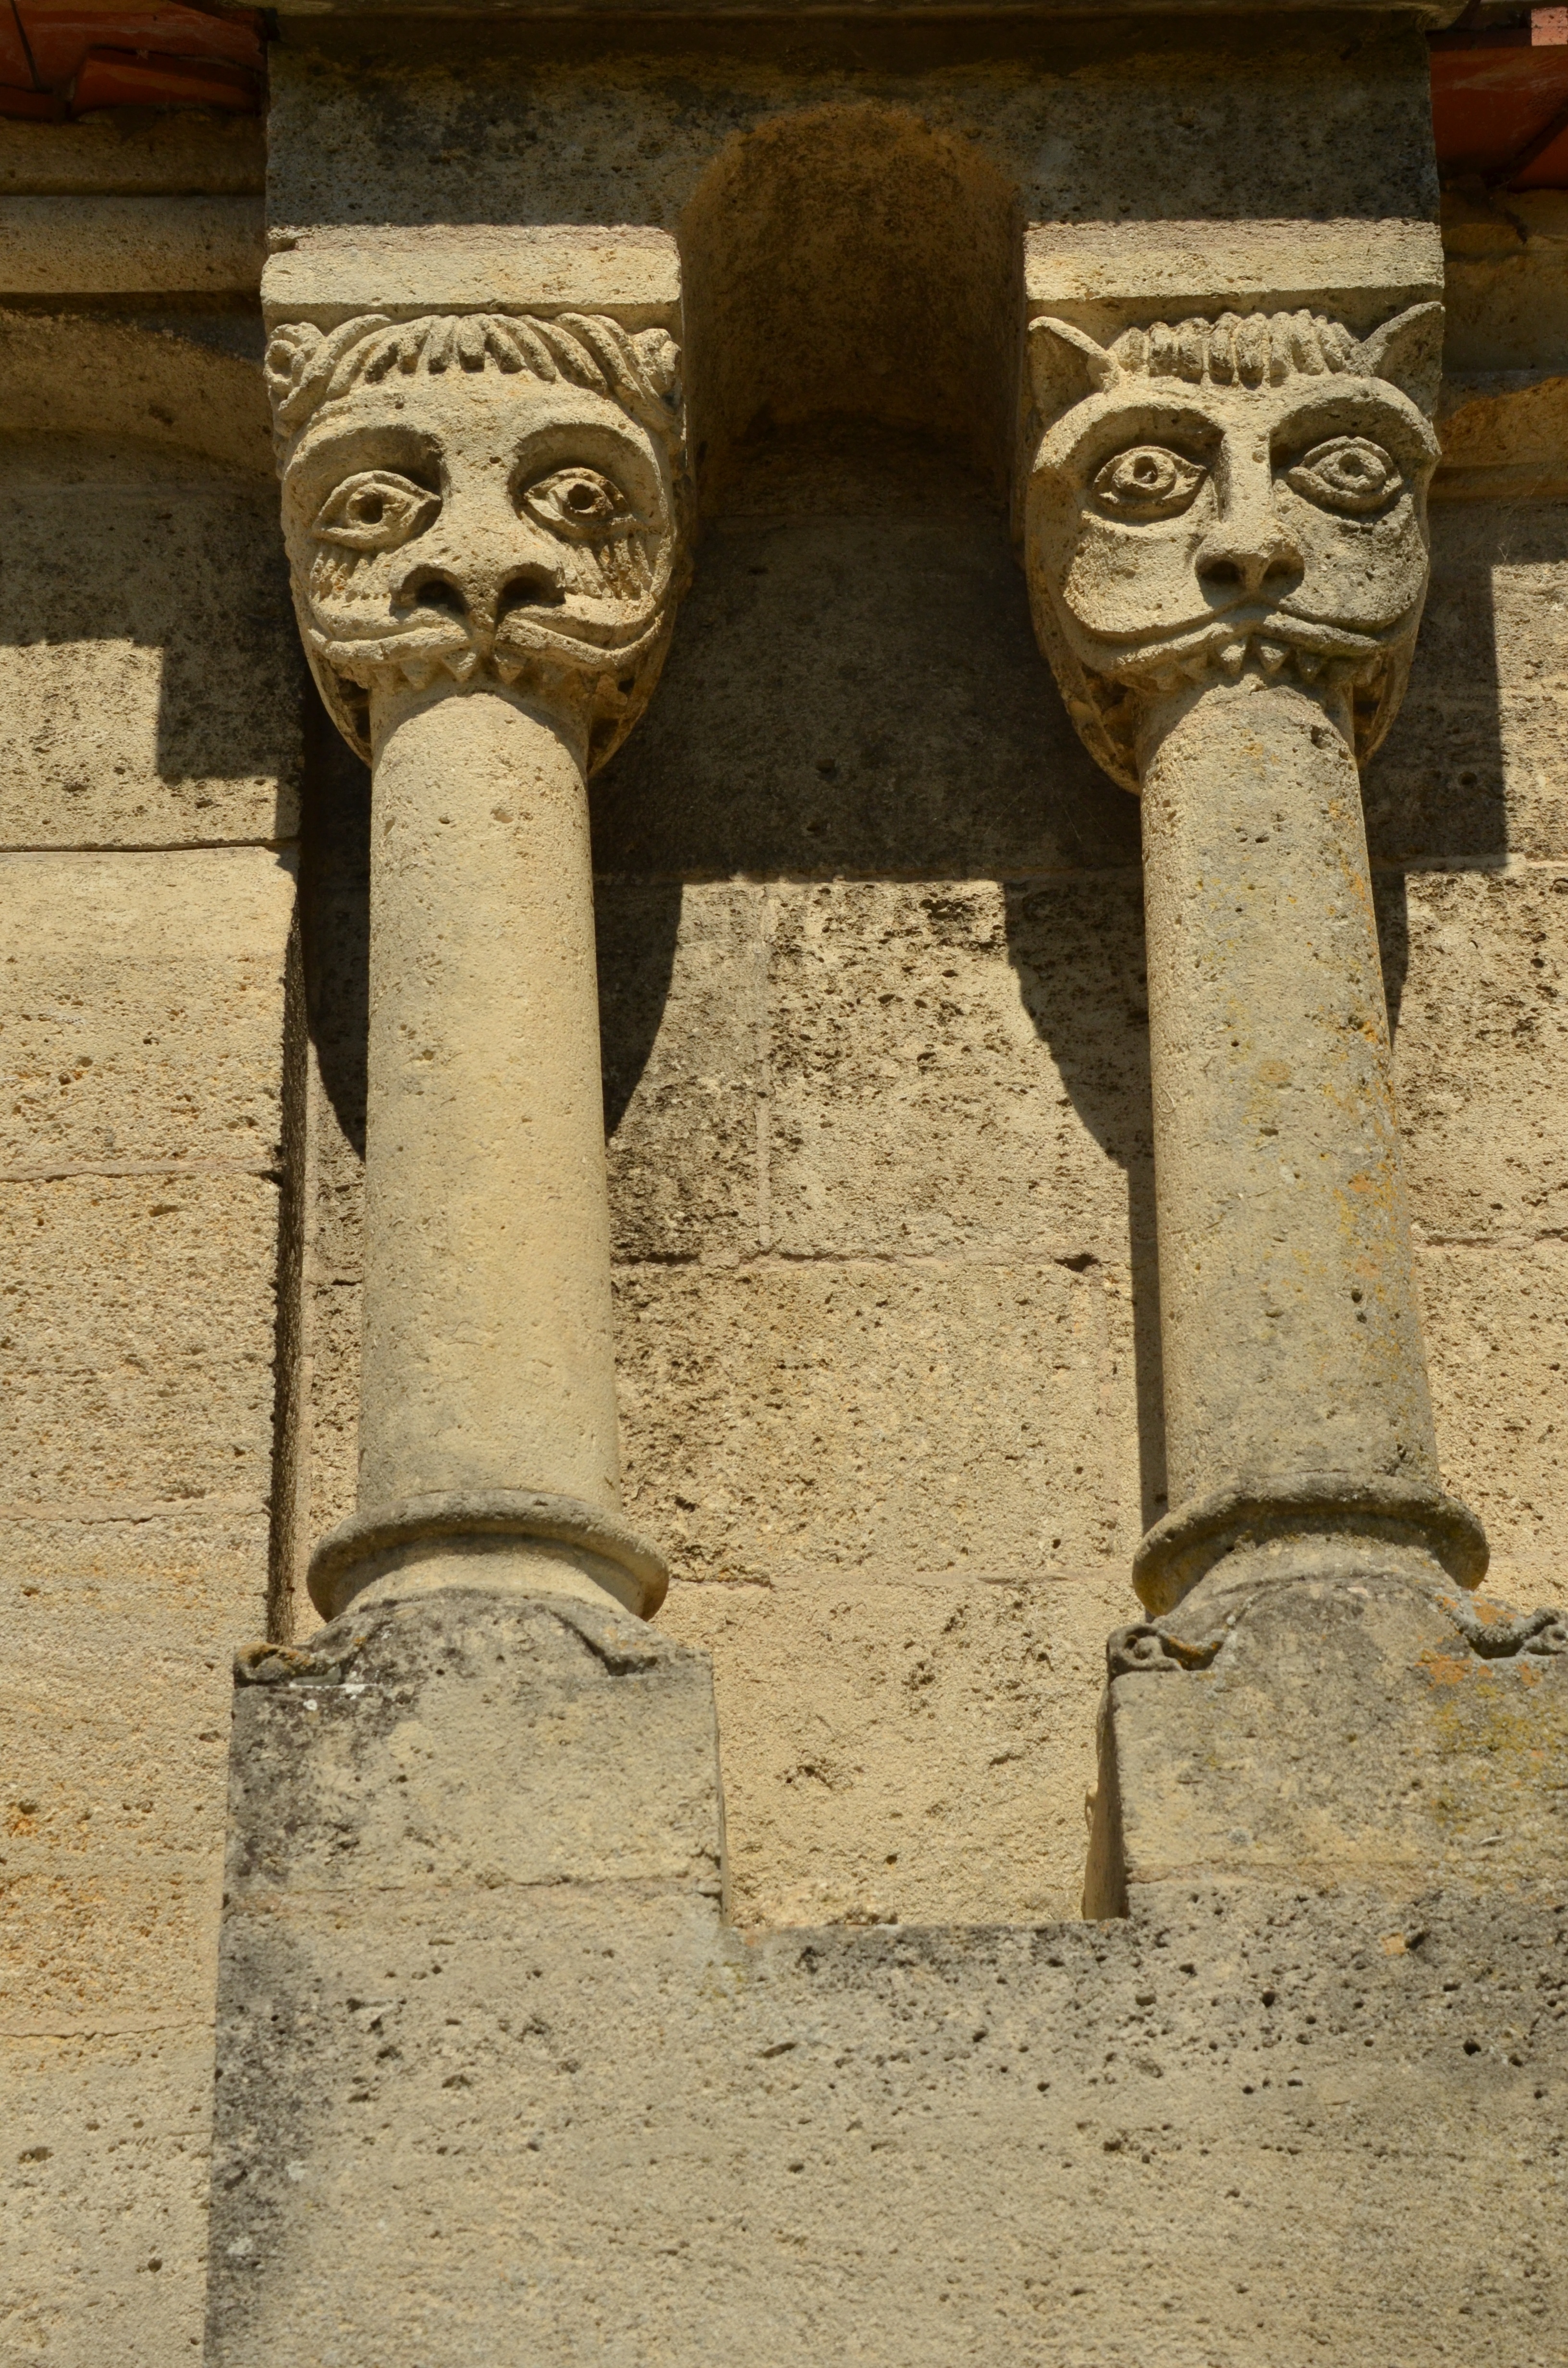
architecture, structure, wood, building, wall, monument, france, statue, religion, church, sculpture, art, temple, history, image, carving, middle ages, stele, ancient history